Telopea truncata

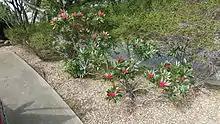
Two plants in cultivation in a Hobart car park

The flowers of the Tasmanian waratah provide ample nectar and hence are a food source for bird visitors to the garden. The species can be propagated by seed, though seedlings may succumb to damping off. Growing in a natural shady location delays flowering by two to four weeks, while growing in a cooler conditions (due either to latitude or altitude) can delay flowering by up to six weeks. Pruning flower heads can promote subsequent growth of leaves and branches. It grows best in a cool climate with ample water and good drainage, and has done well in cultivation in England. The Royal Horticultural Society gave it an Award of Merit in 1934 and a First Class Certificate in 1938. The relationship between light duration and intensity, temperature, vegetative growth and flower production is poorly known. Yellow forms in cultivation were originally propagated from a plant found on Mount Wellington.